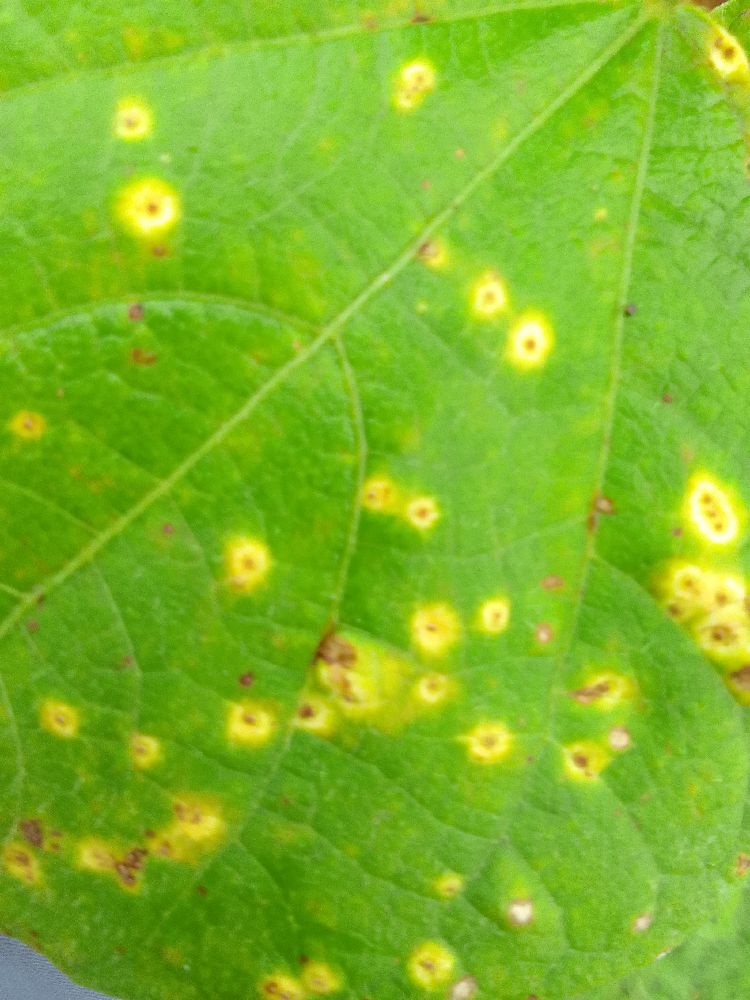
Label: rust